Bougy

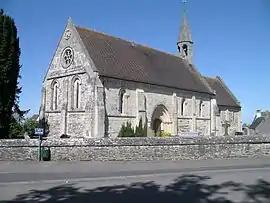
The church in Bougy

Bougy is a commune in the Calvados department in the Normandy region in northwestern France.